First Hill Streetcar

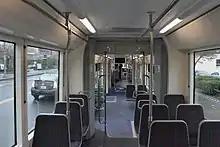
The interior of Streetcar 403

The First Hill line has ten stations that are served by trains in both directions. The Jackson Street stops are primarily center platforms, while the Broadway and Yesler stops use side platforms due to the streets' widths. Each is equipped with a low platform for level boarding that measures long and wide. The platforms include a basic steel and glass shelter, a digital display with real-time arrivals, wayfinding maps and signs, benches, and leaning rails. Passengers pay for rides using an ORCA card reader or via paper tickets printed at a ticket vending machine on the platform.